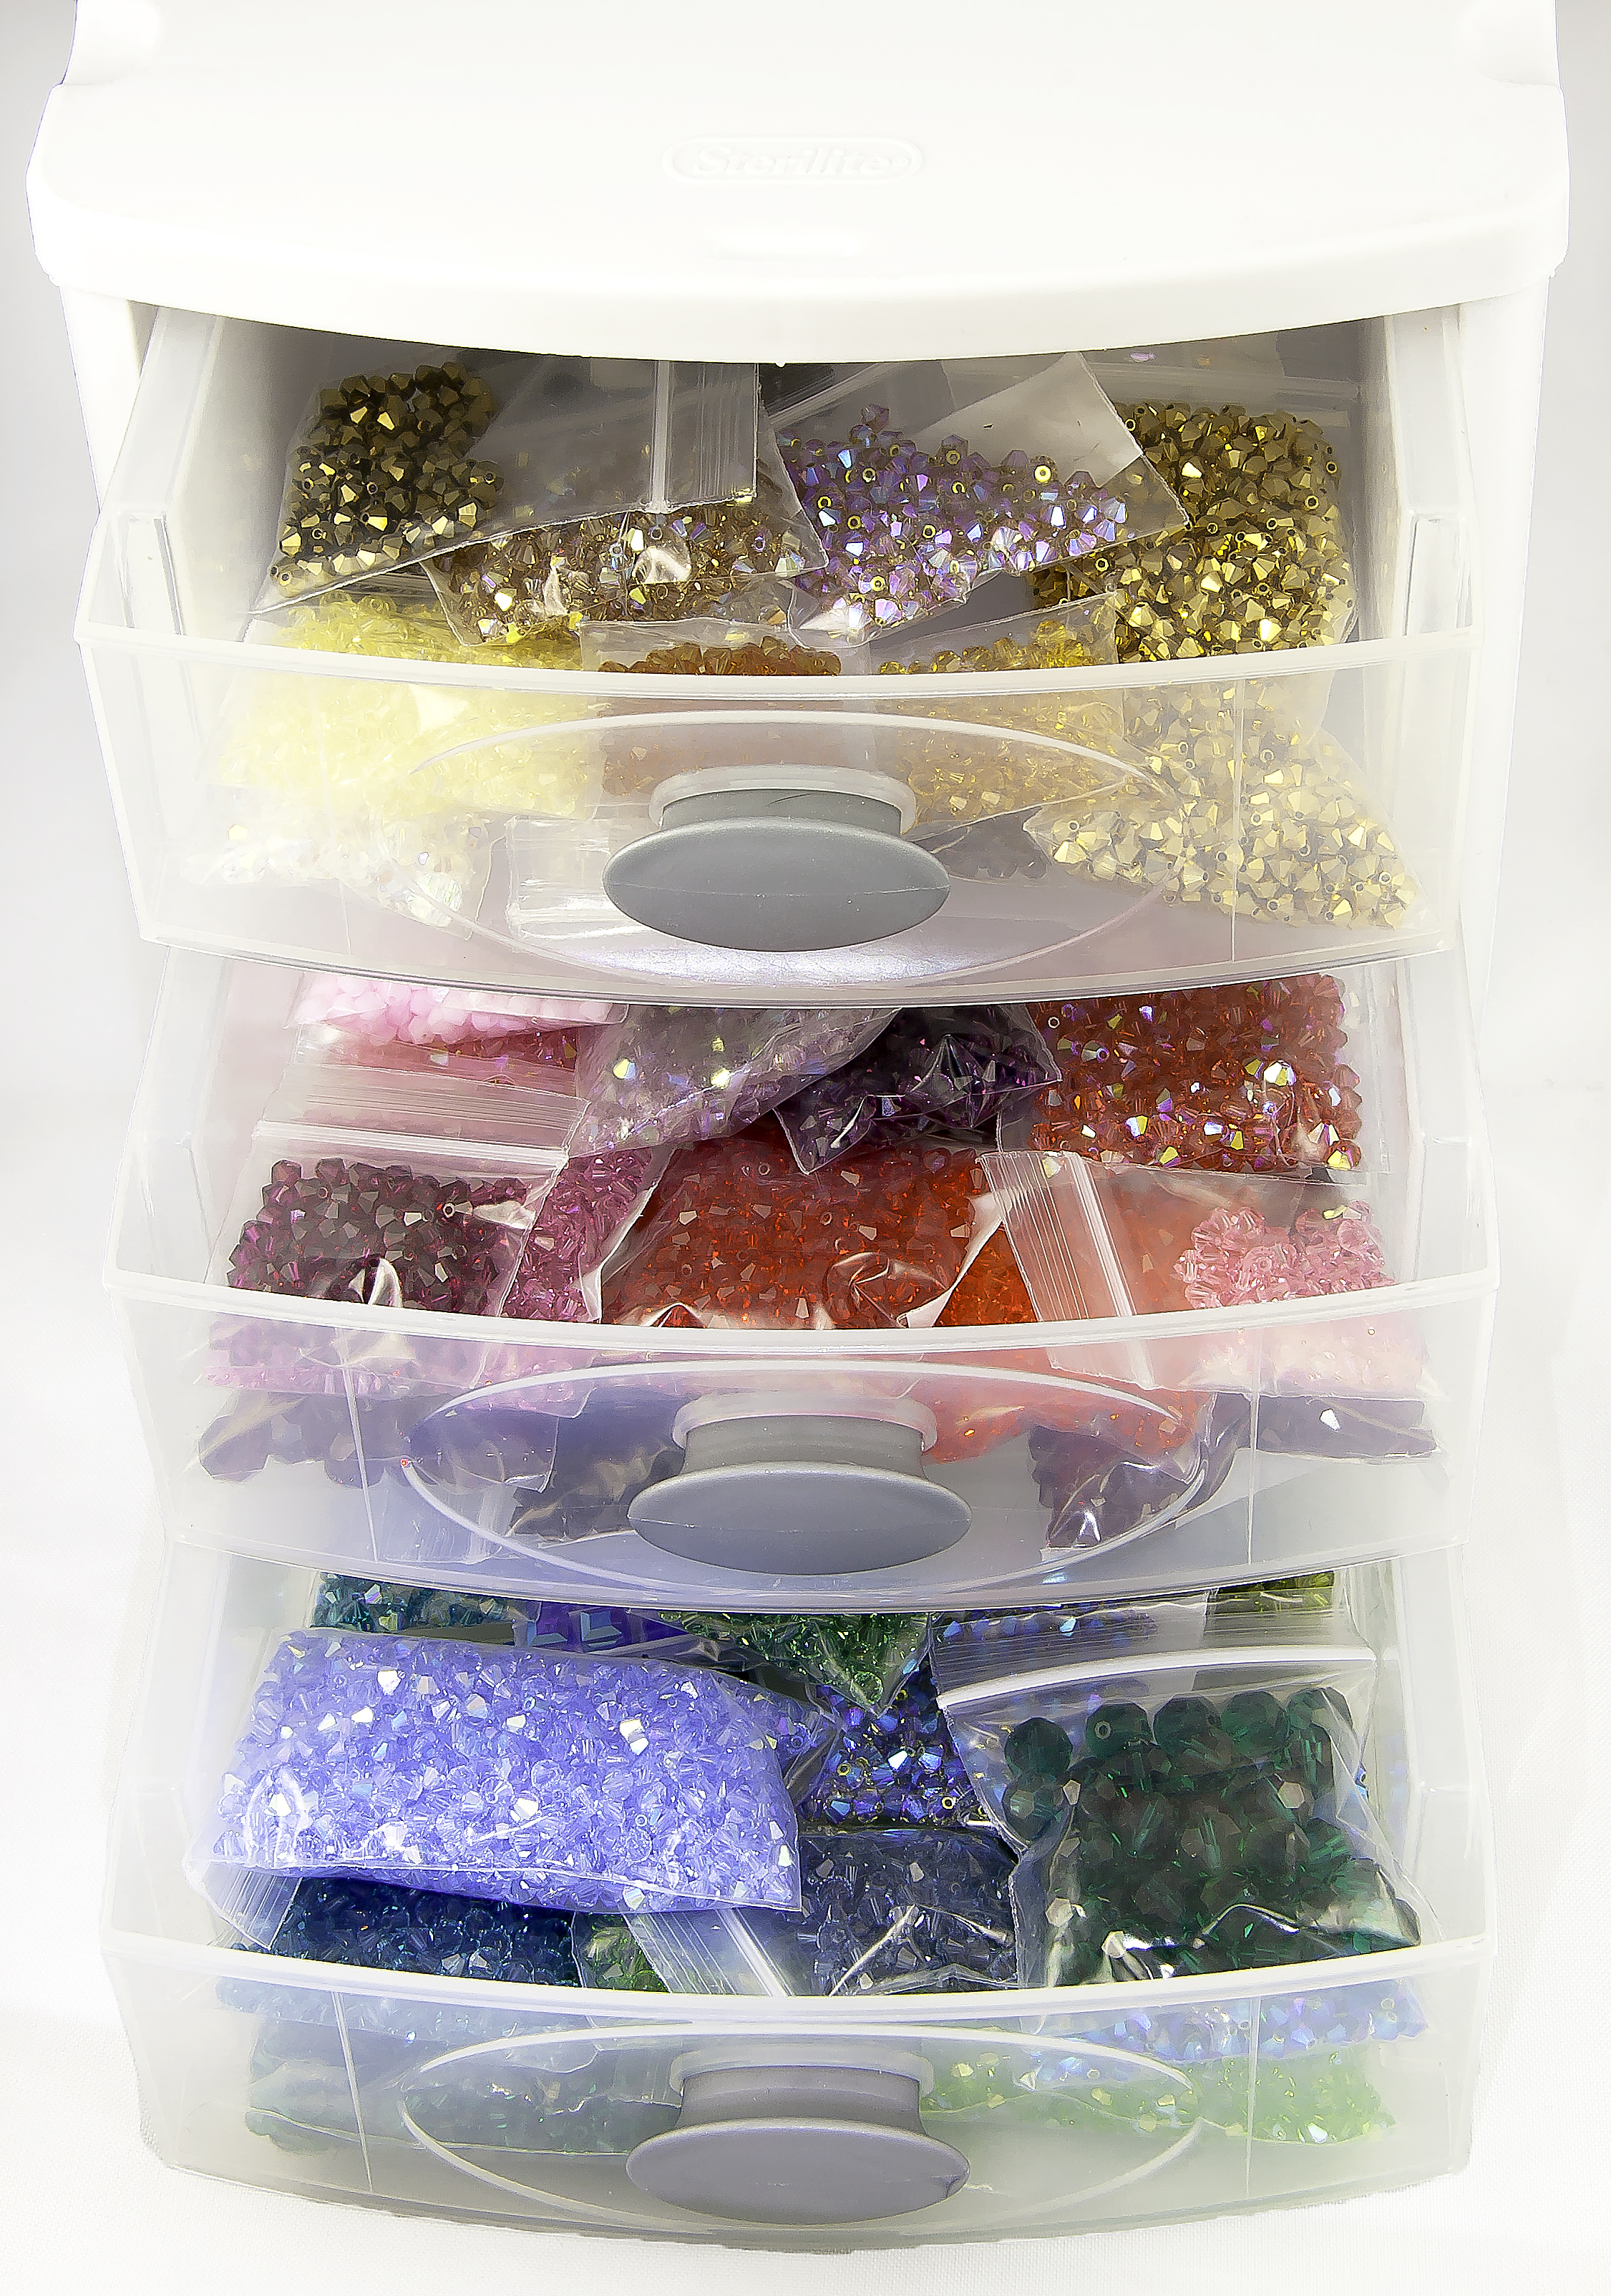
food, collection, craft, toy, glitter, product, rainbow, colors, drawers, crystal, beads, swarovski, msh0213, msh021314, fashion accessory